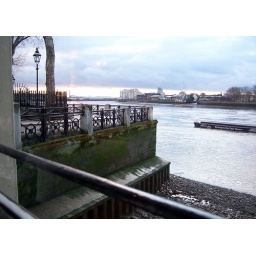
Still the view out of a dirty window at the Trafalgar pub in Greenwich.